Ratko Janev

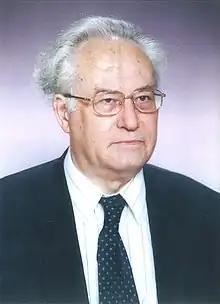

Ratko Janev (March 30, 1939 – December 31, 2019) was a Yugoslav and Serbian atomic physicist and Macedonian academician.